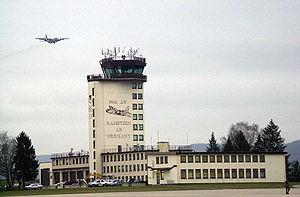
L'United States Air Forces in Europe est le commandement de l'USAF basé en Europe depuis la fin de la Seconde Guerre mondiale.